Hilda Gadea

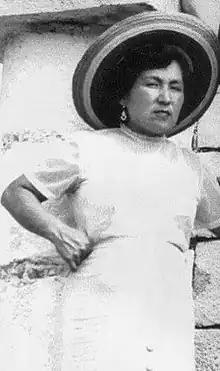
Gadea in 1955

Hilda Gadea Acosta (21 March 1925 – 11 February 1974) was a Peruvian economist, Communist leader, and author. She was the first wife of communist revolutionary Che Guevara.